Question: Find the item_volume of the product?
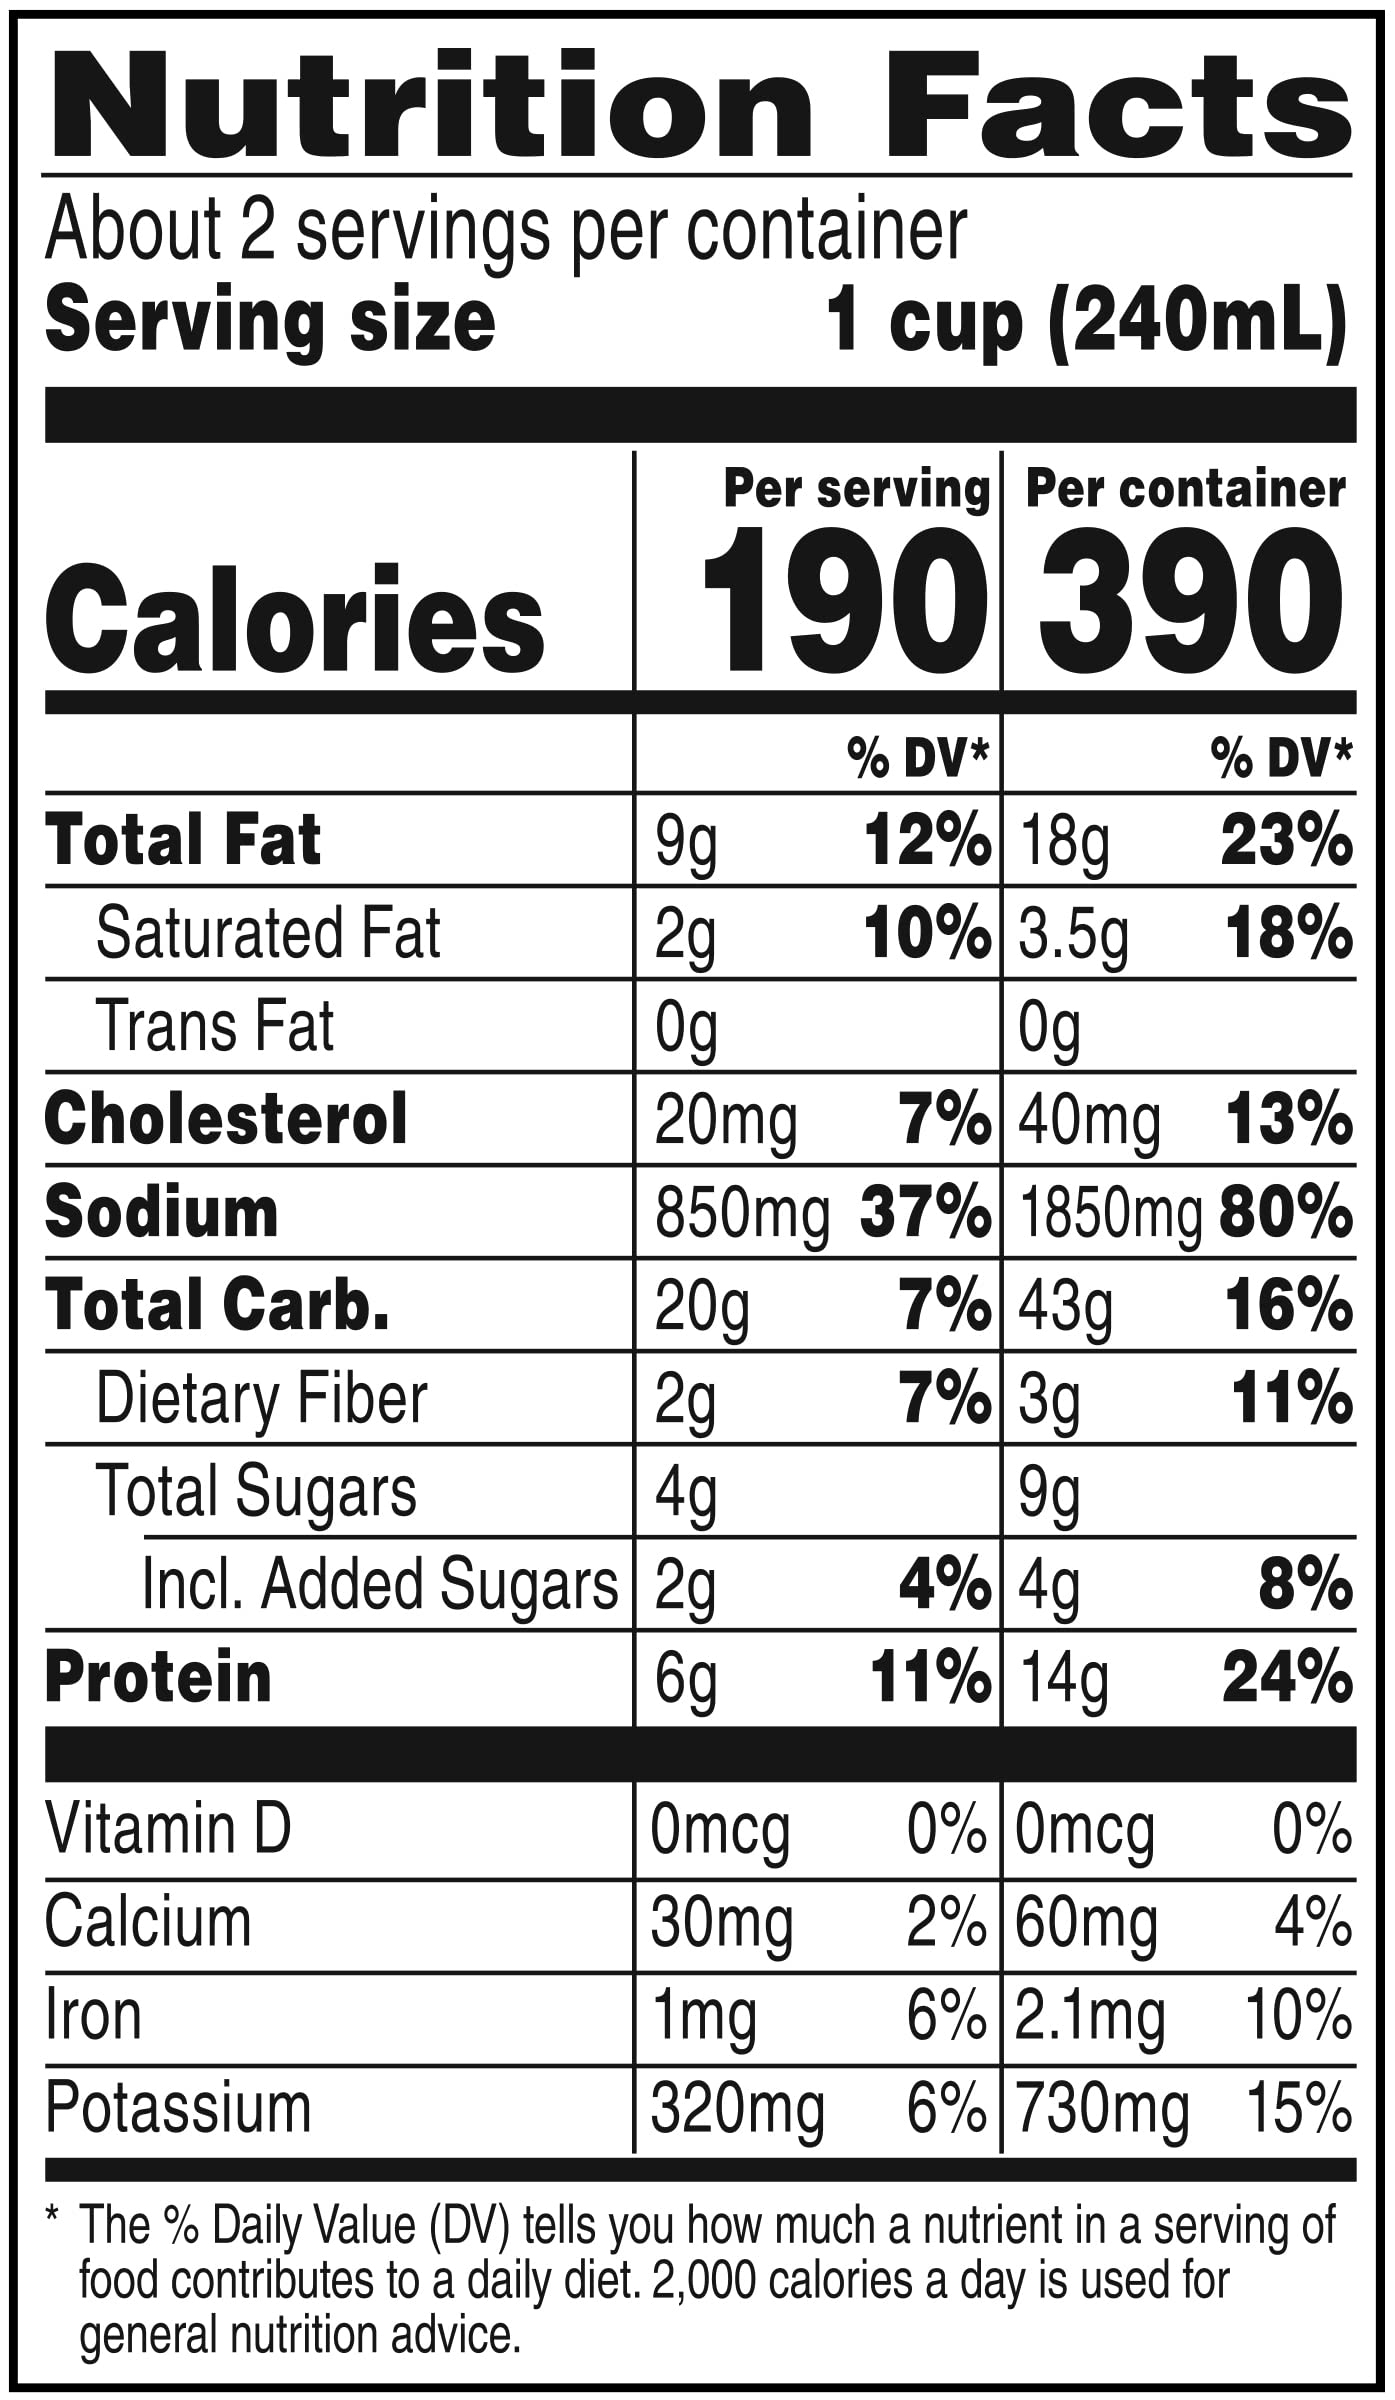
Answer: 240.0 millilitre